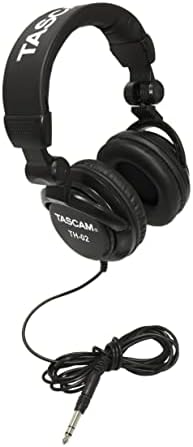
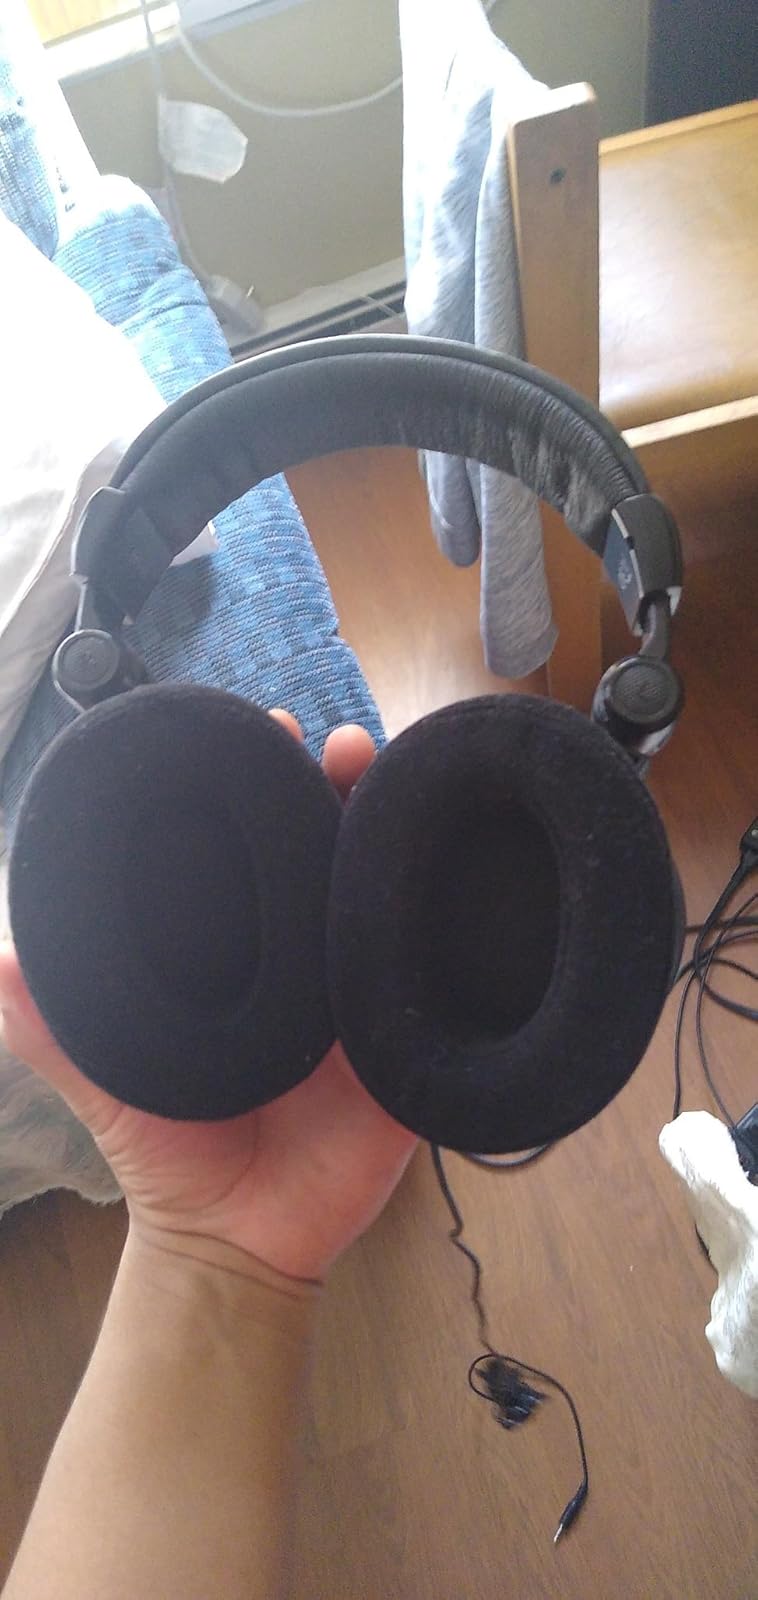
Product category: headphones
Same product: yes